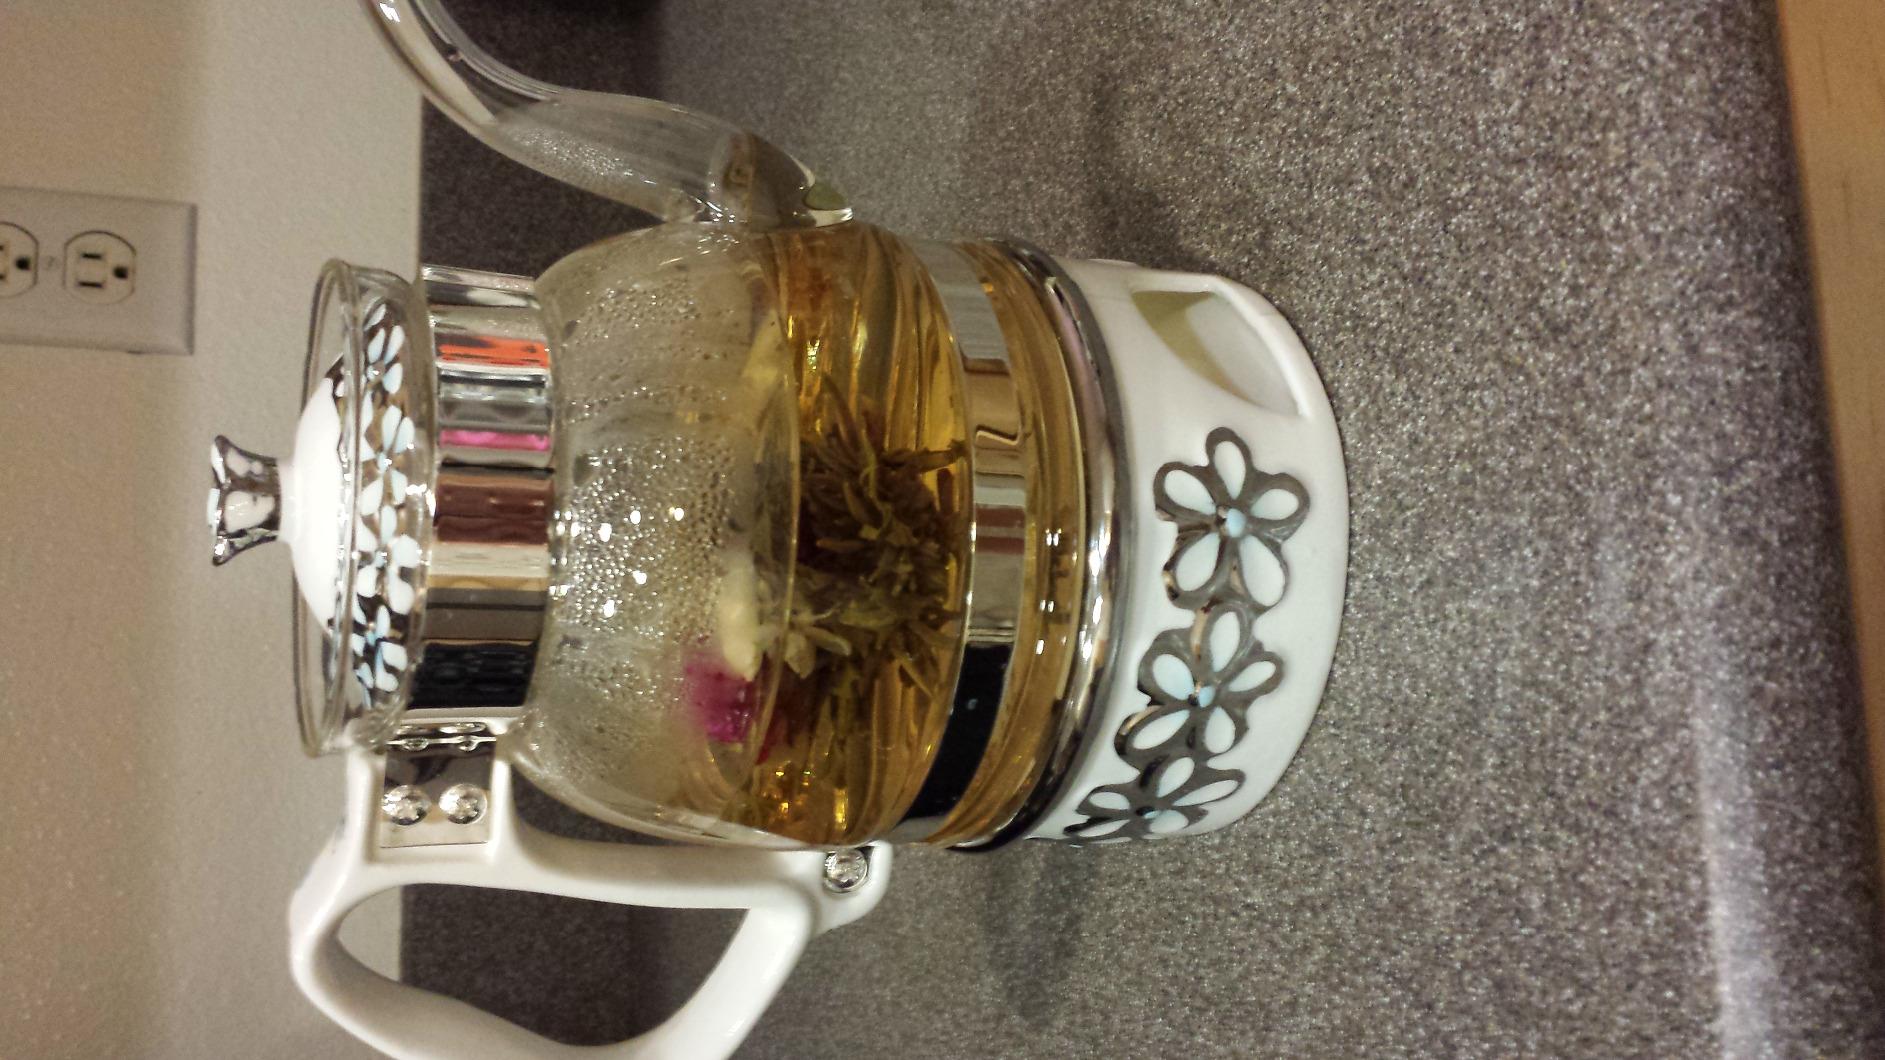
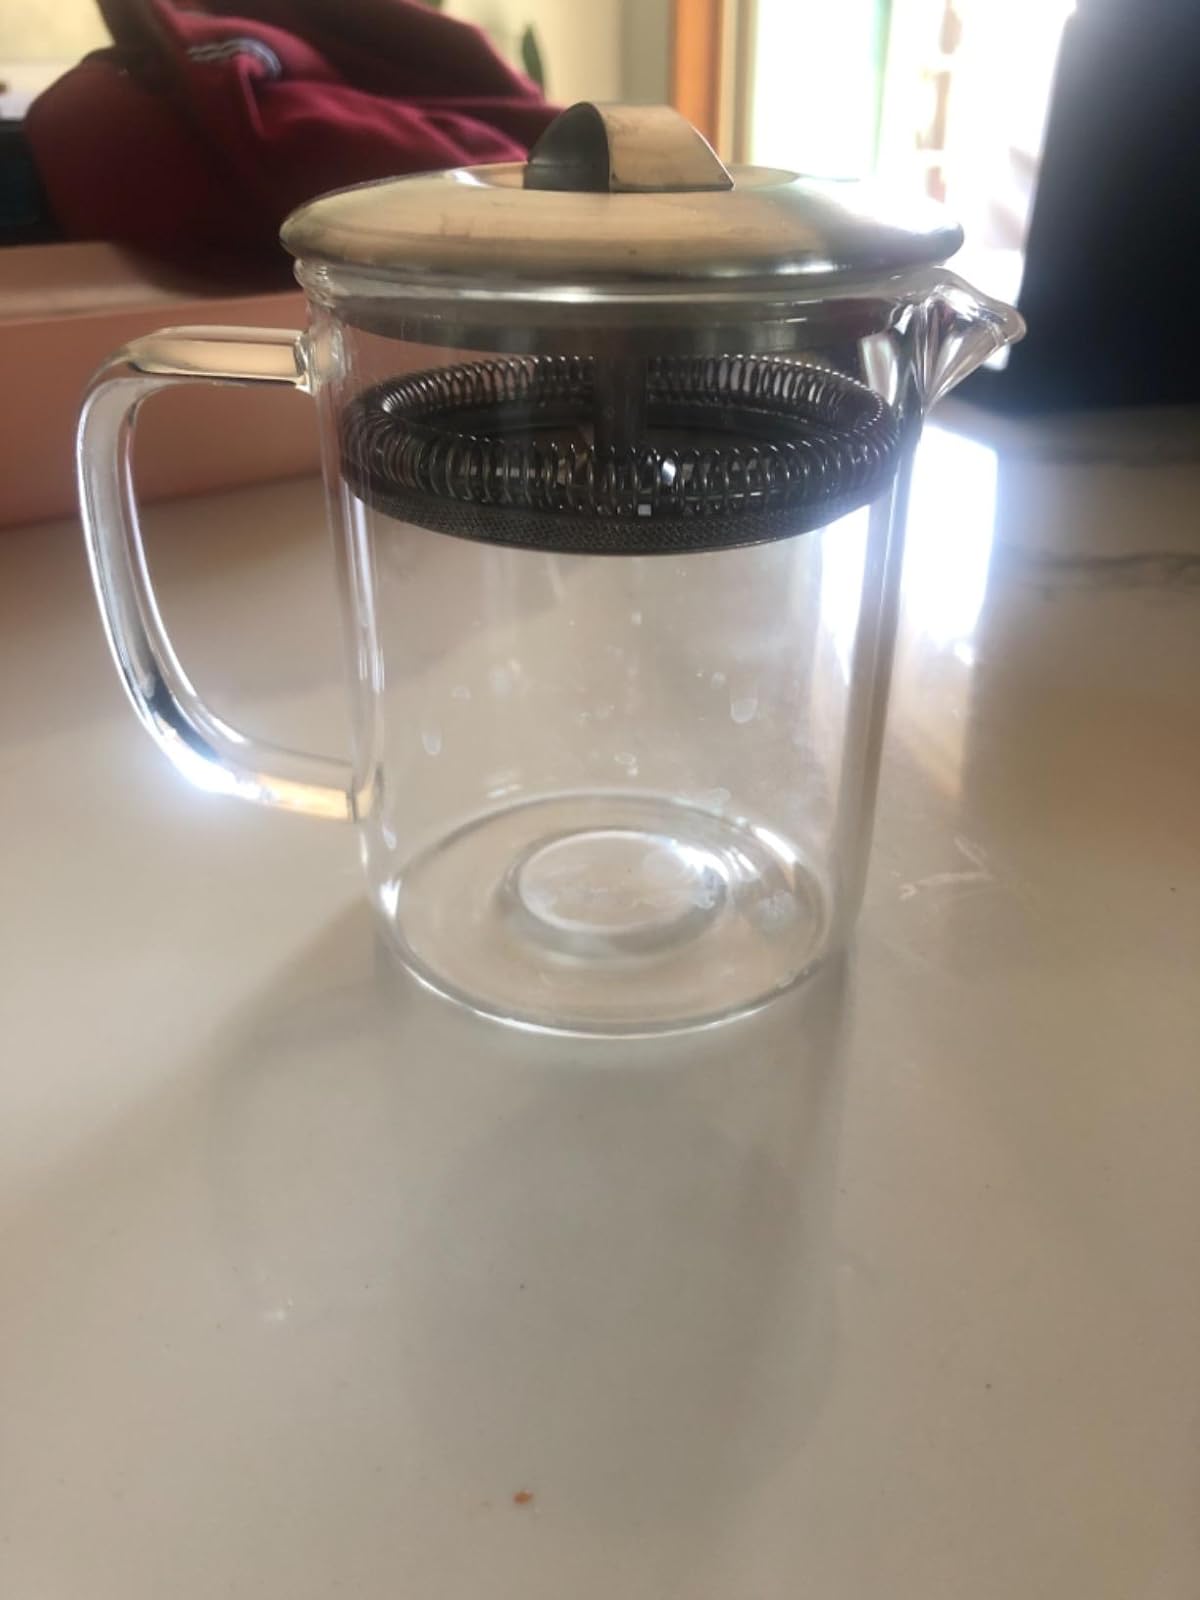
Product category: items_tea
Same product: no